Eily Malyon

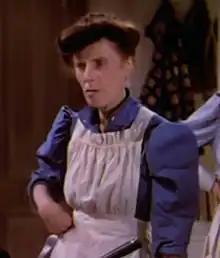
Malyon in "The Little Princess" (1939)

Eily Malyon (born Eily Sophie Lees-Craston; 30 October 1879 – 26 September 1961) was an English character actress from about 1900 to the 1940s. She had a stage career in Britain, Australia and America before moving to Hollywood to perform in motion pictures.